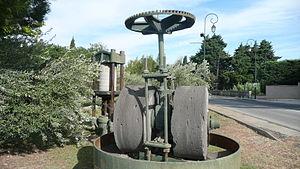
L'huile d'olive de Provence est protégée par une appellation d'origine contrôlée à la suite d'une enquête diligentée par l'INAO, dont les conclusions ont été déposées auprès de la commission le 26 octobre 2006 et la signature du décret parut au Journal officiel le 14 mars 2007.
Mouriès [mu:ʁjɛs] est une commune française située dans le département des Bouches-du-Rhône en région Provence-Alpes-Côte d'Azur. Elle est connue comme la première commune oléicole de France.